History of St. Louis (1905–1980)

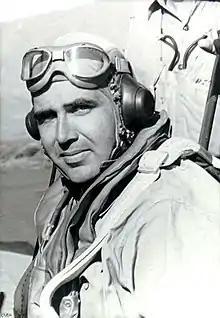
Edward "Butch" O'Hare was a well-known St. Louis flying ace who was awarded the Medal of Honor.

A zoo was first established during the 1870s at Fairground Park, but it closed in 1891 and its animals were sold to local collectors who then began housing them in Forest Park. Starting in 1910, the St. Louis Zoological Society was formed to collect money to purchase animals and lobby the city to reopen a zoo. After the election of Henry Kiel as mayor in 1913 (who supported the creation of the zoo), St. Louis supplied 77 acres of land in Forest Park for the creation of a zoo, and in October 1916, a zoo tax was passed to provide continual maintenance for the facility. In 1919, the zoo completed its bear pits, which were designed with the assistance of Carl Hagenbeck. In 1923, St. Louis passed an $87 million bond issue to fund civic improvements, the largest such city debt issue in the country at the time. The improvements came to infrastructure, parks, public safety, hospitals, and a downtown auditorium and plaza (known as Kiel Auditorium and Aloe Plaza). The bond issue also paid for the first ten blocks of what would become known as the Gateway Mall, a one-block wide park extending nearly uninterrupted from the riverfront some twenty blocks.